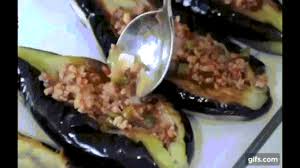
Yemek: karniyarik